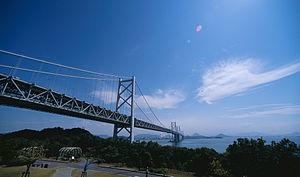
Le Grand pont de Seto qui relie les îles de Honshū et Shikoku au Japon